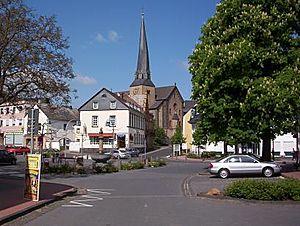
Kaisersesch est une petite ville allemande, située en Rhénanie-Palatinat dans la région de l'Eifel.